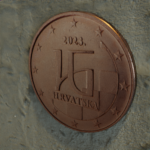
Coin value: 2cents
Country: hr
Edition: standard